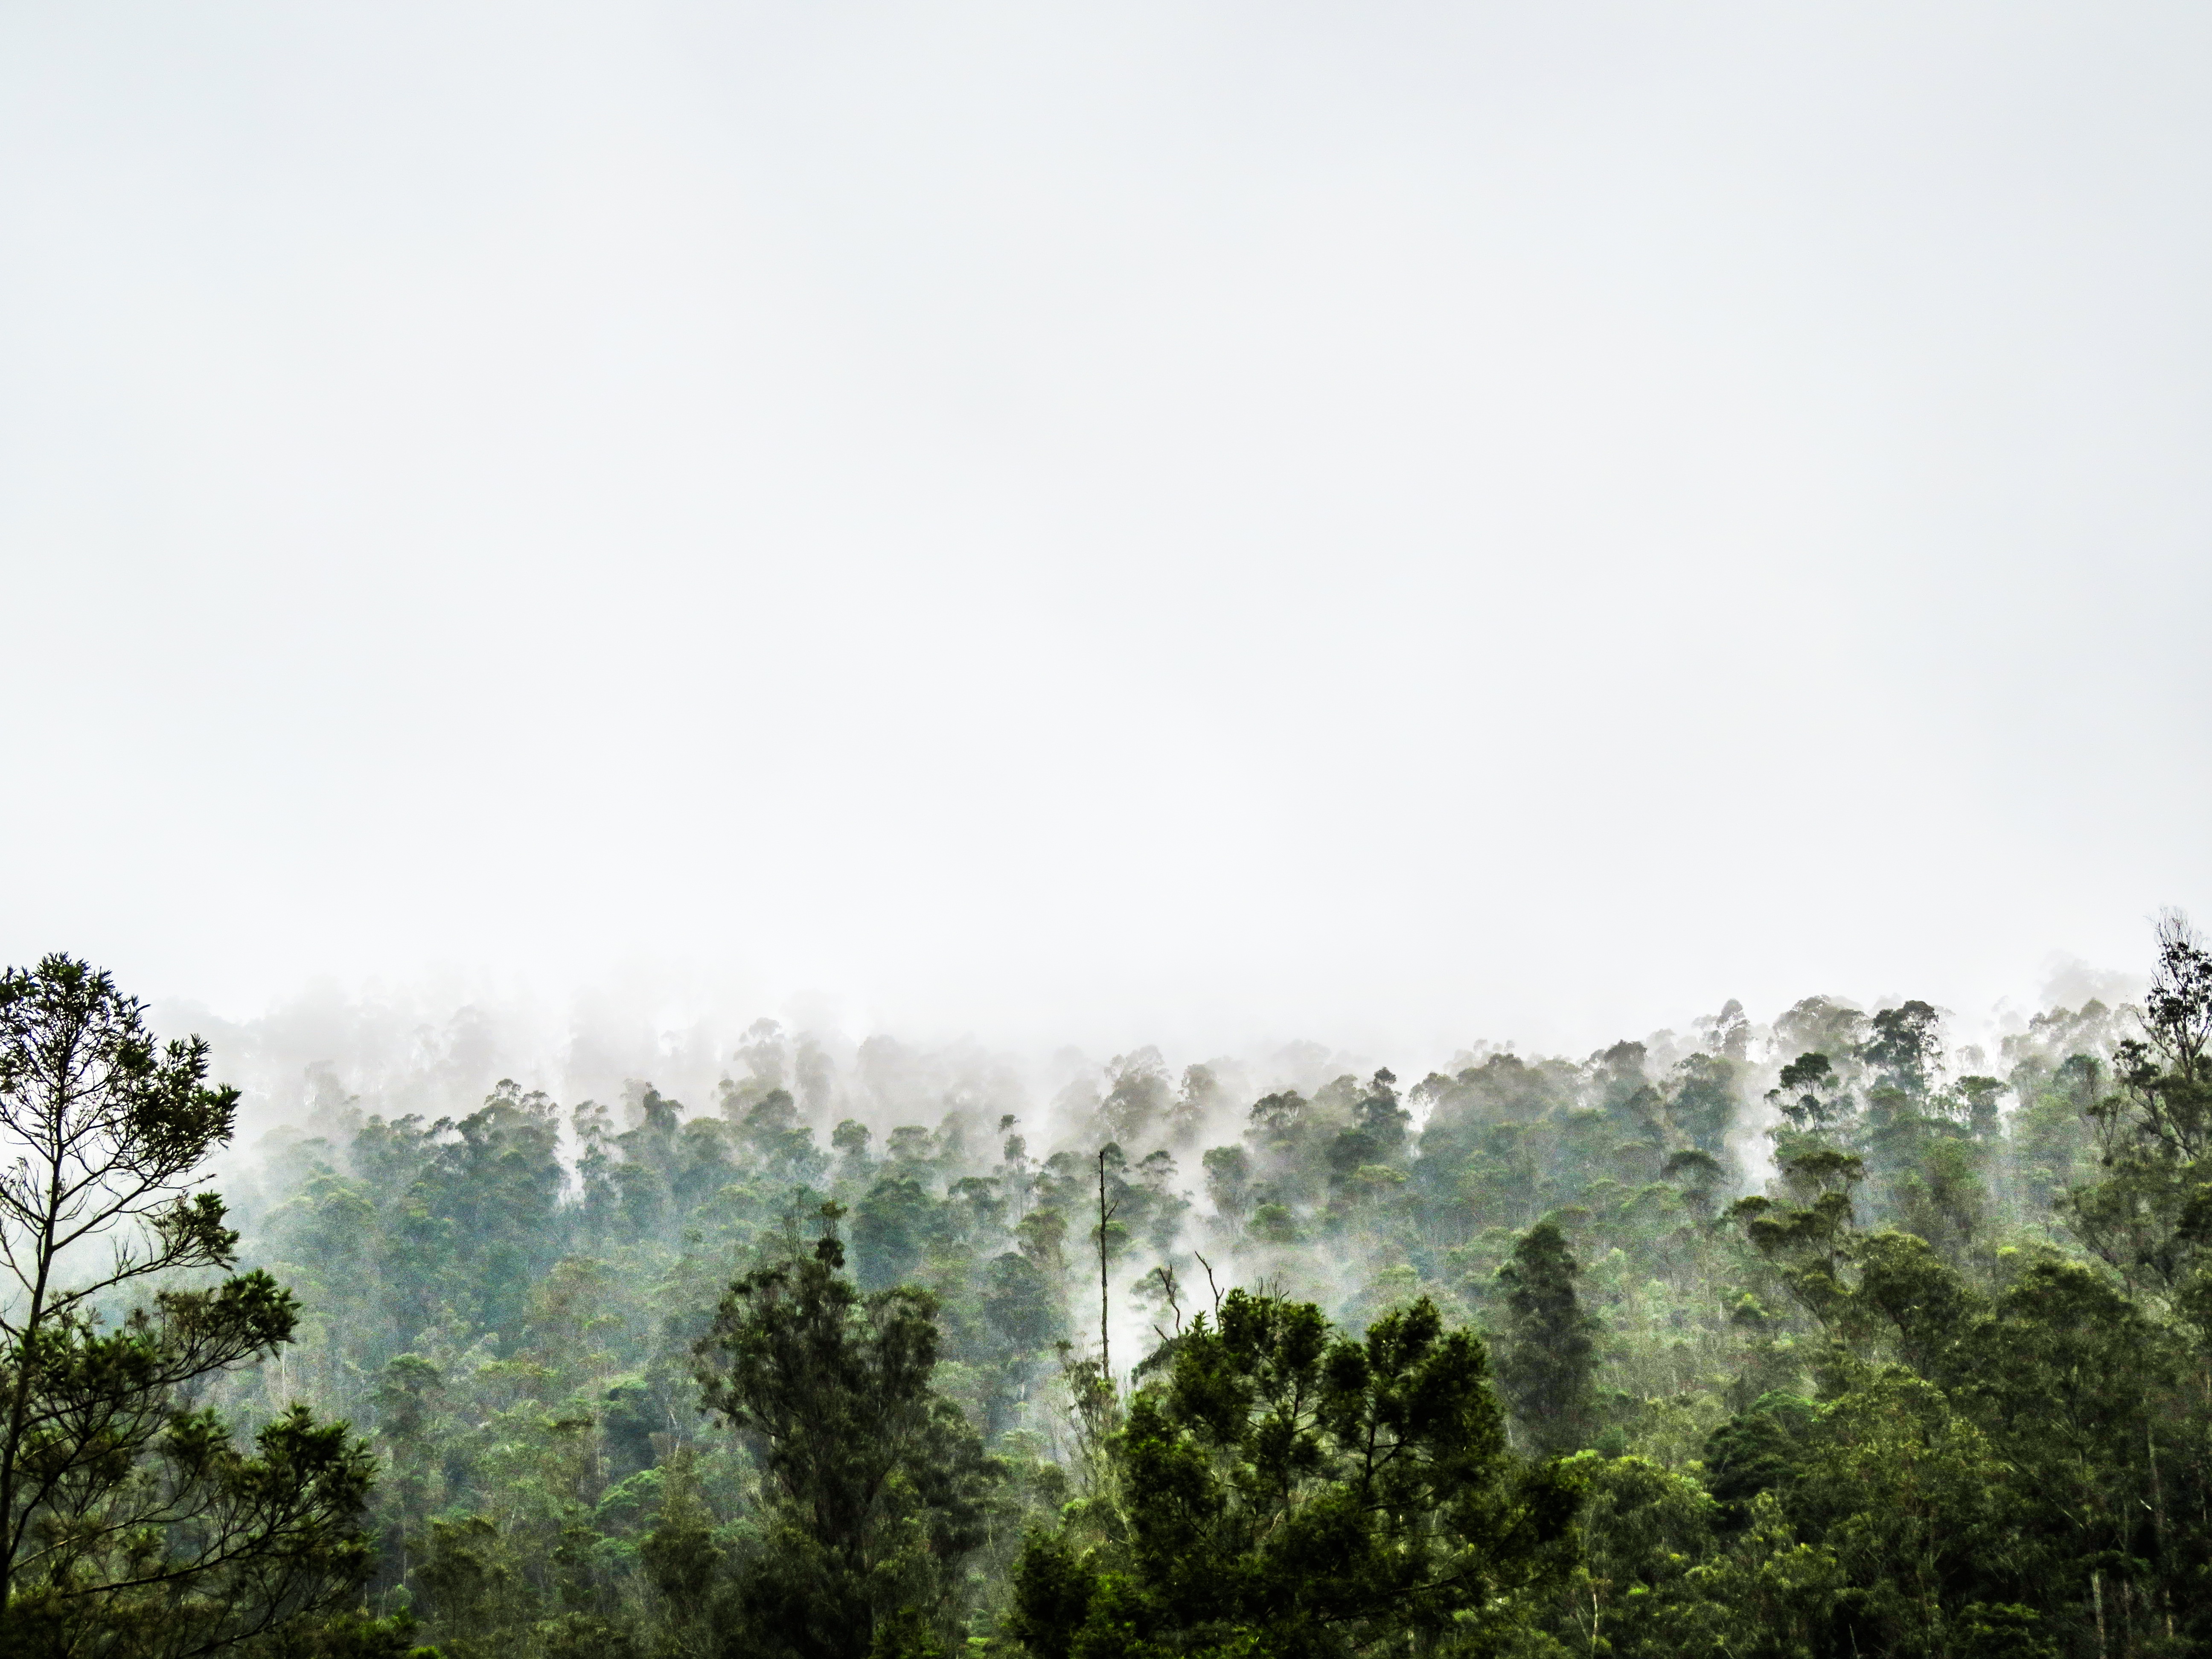
tree, nature, forest, wilderness, mountain, cloud, sky, fog, mist, sunlight, cloudy, morning, hill, weather, haze, habitat, natural environment, atmospheric phenomenon, atmosphere of earth, mountainous landforms